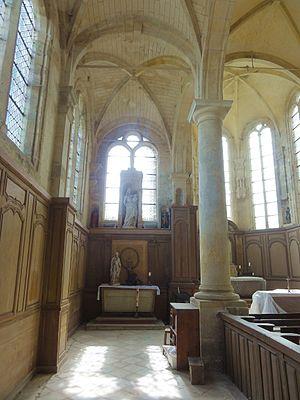
Chapelle nord, vue vers l'est.
L'église Saint-Leu-Saint-Gilles est une église catholique située à Chennevières-lès-Louvres, dans le Val-d'Oise, en France. Elle remplace une ancienne église dédiée à saint Médard, qui se trouvait au sud du village et a été rasée au début du XVIIIᵉ siècle au plus tard. L'église actuelle a été fondée au XIVᵉ siècle par le seigneur de Chennevières, Gilles Choisel, d'où elle tient son saint patron, Gilles l'Ermite. Le second patron, saint Loup, n'est attesté qu'au milieu du XVIᵉ siècle. C'est à cette époque qu'un spacieux chœur Renaissance est édifié à l'est de la petite nef gothique. Il est flanquée de deux chapelles, dont celle du nord est dédiée à la Vierge Marie et accueille une statue de la Vierge à l'Enfant du début du XIVᵉ siècle. Le décor de l'abside est particulièrement soigné, et des niches à statues, dont deux avec des dais richement ouvragés, y agrémentent les piliers. Selon une inscription, l'achèvement du chœur actuel peut être situé en 1577. À cette époque, c'est encore une tour associée au château tout proche qui fait office de clocher. Il s'écroule en 1718, et le seigneur M.